Lutfullah Shirazi

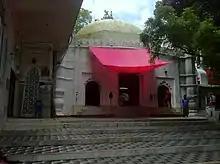
Shah Jalal's mausoleum.

Documents show that Shirazi was a commander for the Subahdar of Bengal, Shah Shuja. He succeeded Noorullah Khan Herati as Faujdar of Shujabad Sarkar (Kamrup region) in 1656. In 1657, Shirazi built the hilltop mosque at Hajo, known as Powa-Makkah Barmaqam. It contained the shrine of Ghiyath ad-Din Awliya, an Iraqi prince and preacher commonly credited for introducing Islam to the region. Shirazi was a disciple of Shah Syed Niamatullah of Karnal and he was visited by the Shah in this mosque according to inscriptions.